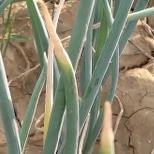
Crop: Onion
Condition: fusarium-d